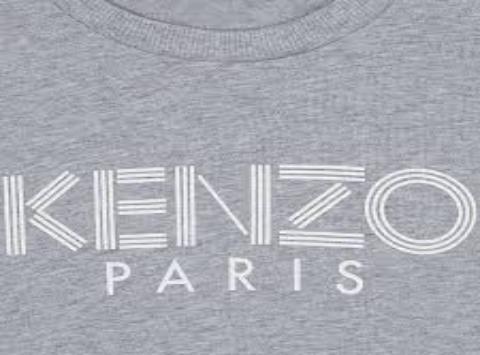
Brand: Kenzo
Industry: Clothes